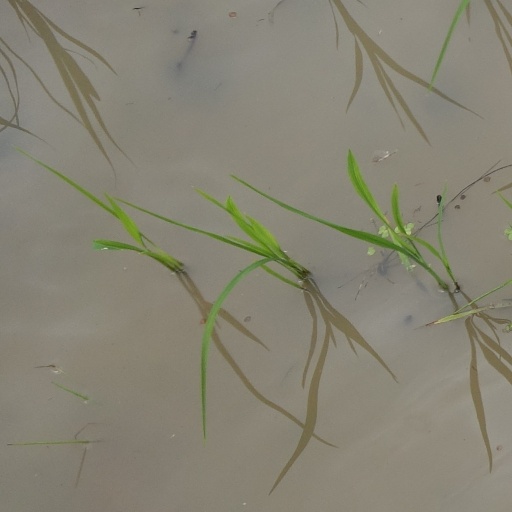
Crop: rice